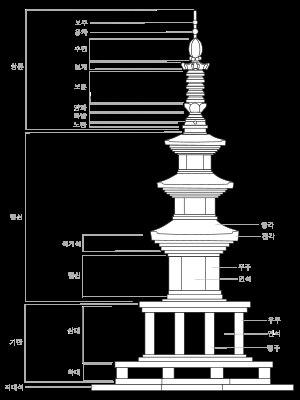
Seokgatap, littéralement la pagode Sakyamuni, est une pagode à trois niveaux en pierre située dans la cour du temple Bulguksa sur les pentes du Tohamsan à Gyeongju, en Corée du Sud. Elle a été construite aux alentours de 751, date de la fin de la construction du temple. Elle a été désignée trésor national nᵒ 21 et est considérée comme l’archétype de nombreuses pagodes coréennes construites ultérieurement. Le plus ancien texte imprimé au monde a été retrouvé dans le reliquaire enfermé dans cette pagode.